Gerry Conlon

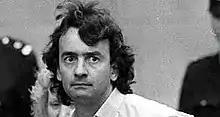
Conlon outside the Court of Appeal at the time of his release

Gerard Patrick Conlon (1 March 1954 – 21 June 2014) was an Irish man known for being one of the Guildford Four who spent 15 years in prison after being wrongly convicted of being a Provisional IRA bomber.